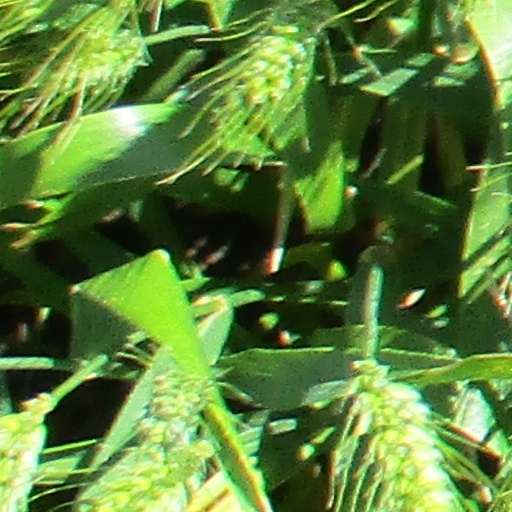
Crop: wheat